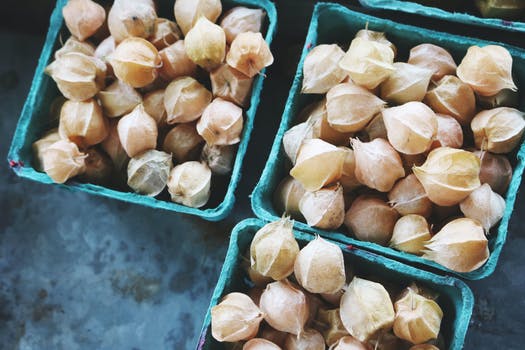
Label: No Watermark